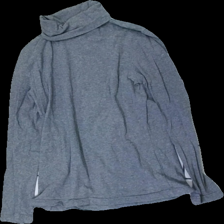
View: front
Type: Top
Category: Ladies
Brand: Lindex
Colors: Grey
Material: 100% cott
Cut: Regular, Turtle neck
Size: M
Season: All
Price range: <50
Recommended usage: Export